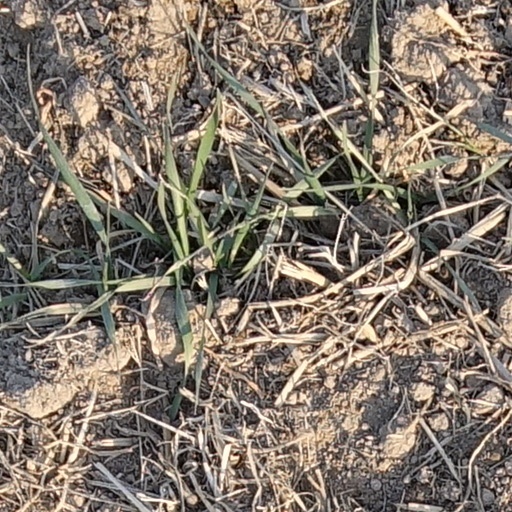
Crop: wheat